Gymnastics at the 2012 Summer Olympics – Men's artistic individual all-around

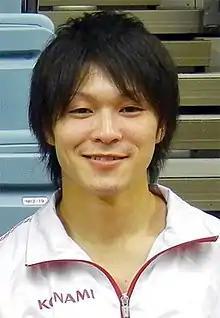
Gold medalist Kōhei Uchimura (2011)

The men's artistic gymnastics individual all-around competition at the 2012 Summer Olympics was held at the North Greenwich Arena on 28 July and 1 August 2012. It included 41 competitors from 27 nations.